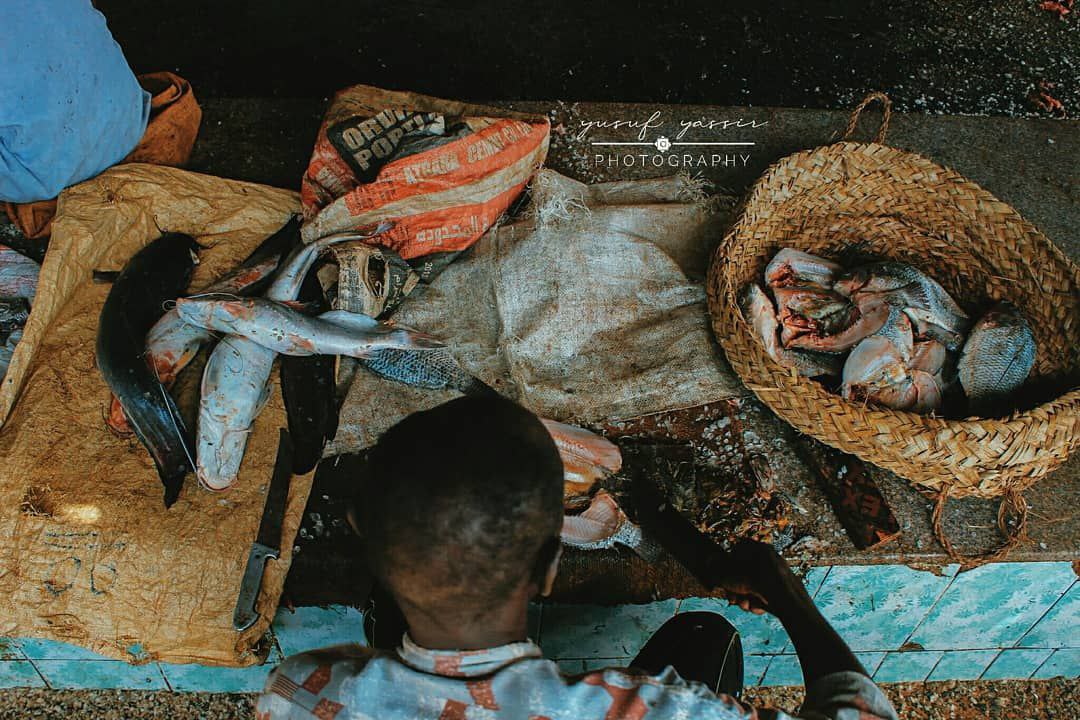
الوصف بالفصحى: بائع أسماك طازجة  يعمل على تنظيفها
التصنيف: Uncategorized